Midland Railway – Butterley

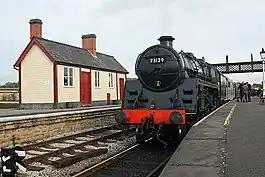
British Railways Standard 5 No. 73129 at Swanwick Junction Station

The Midland Railway – Butterley is a heritage railway and museum complex at Butterley, near Ripley in Derbyshire.